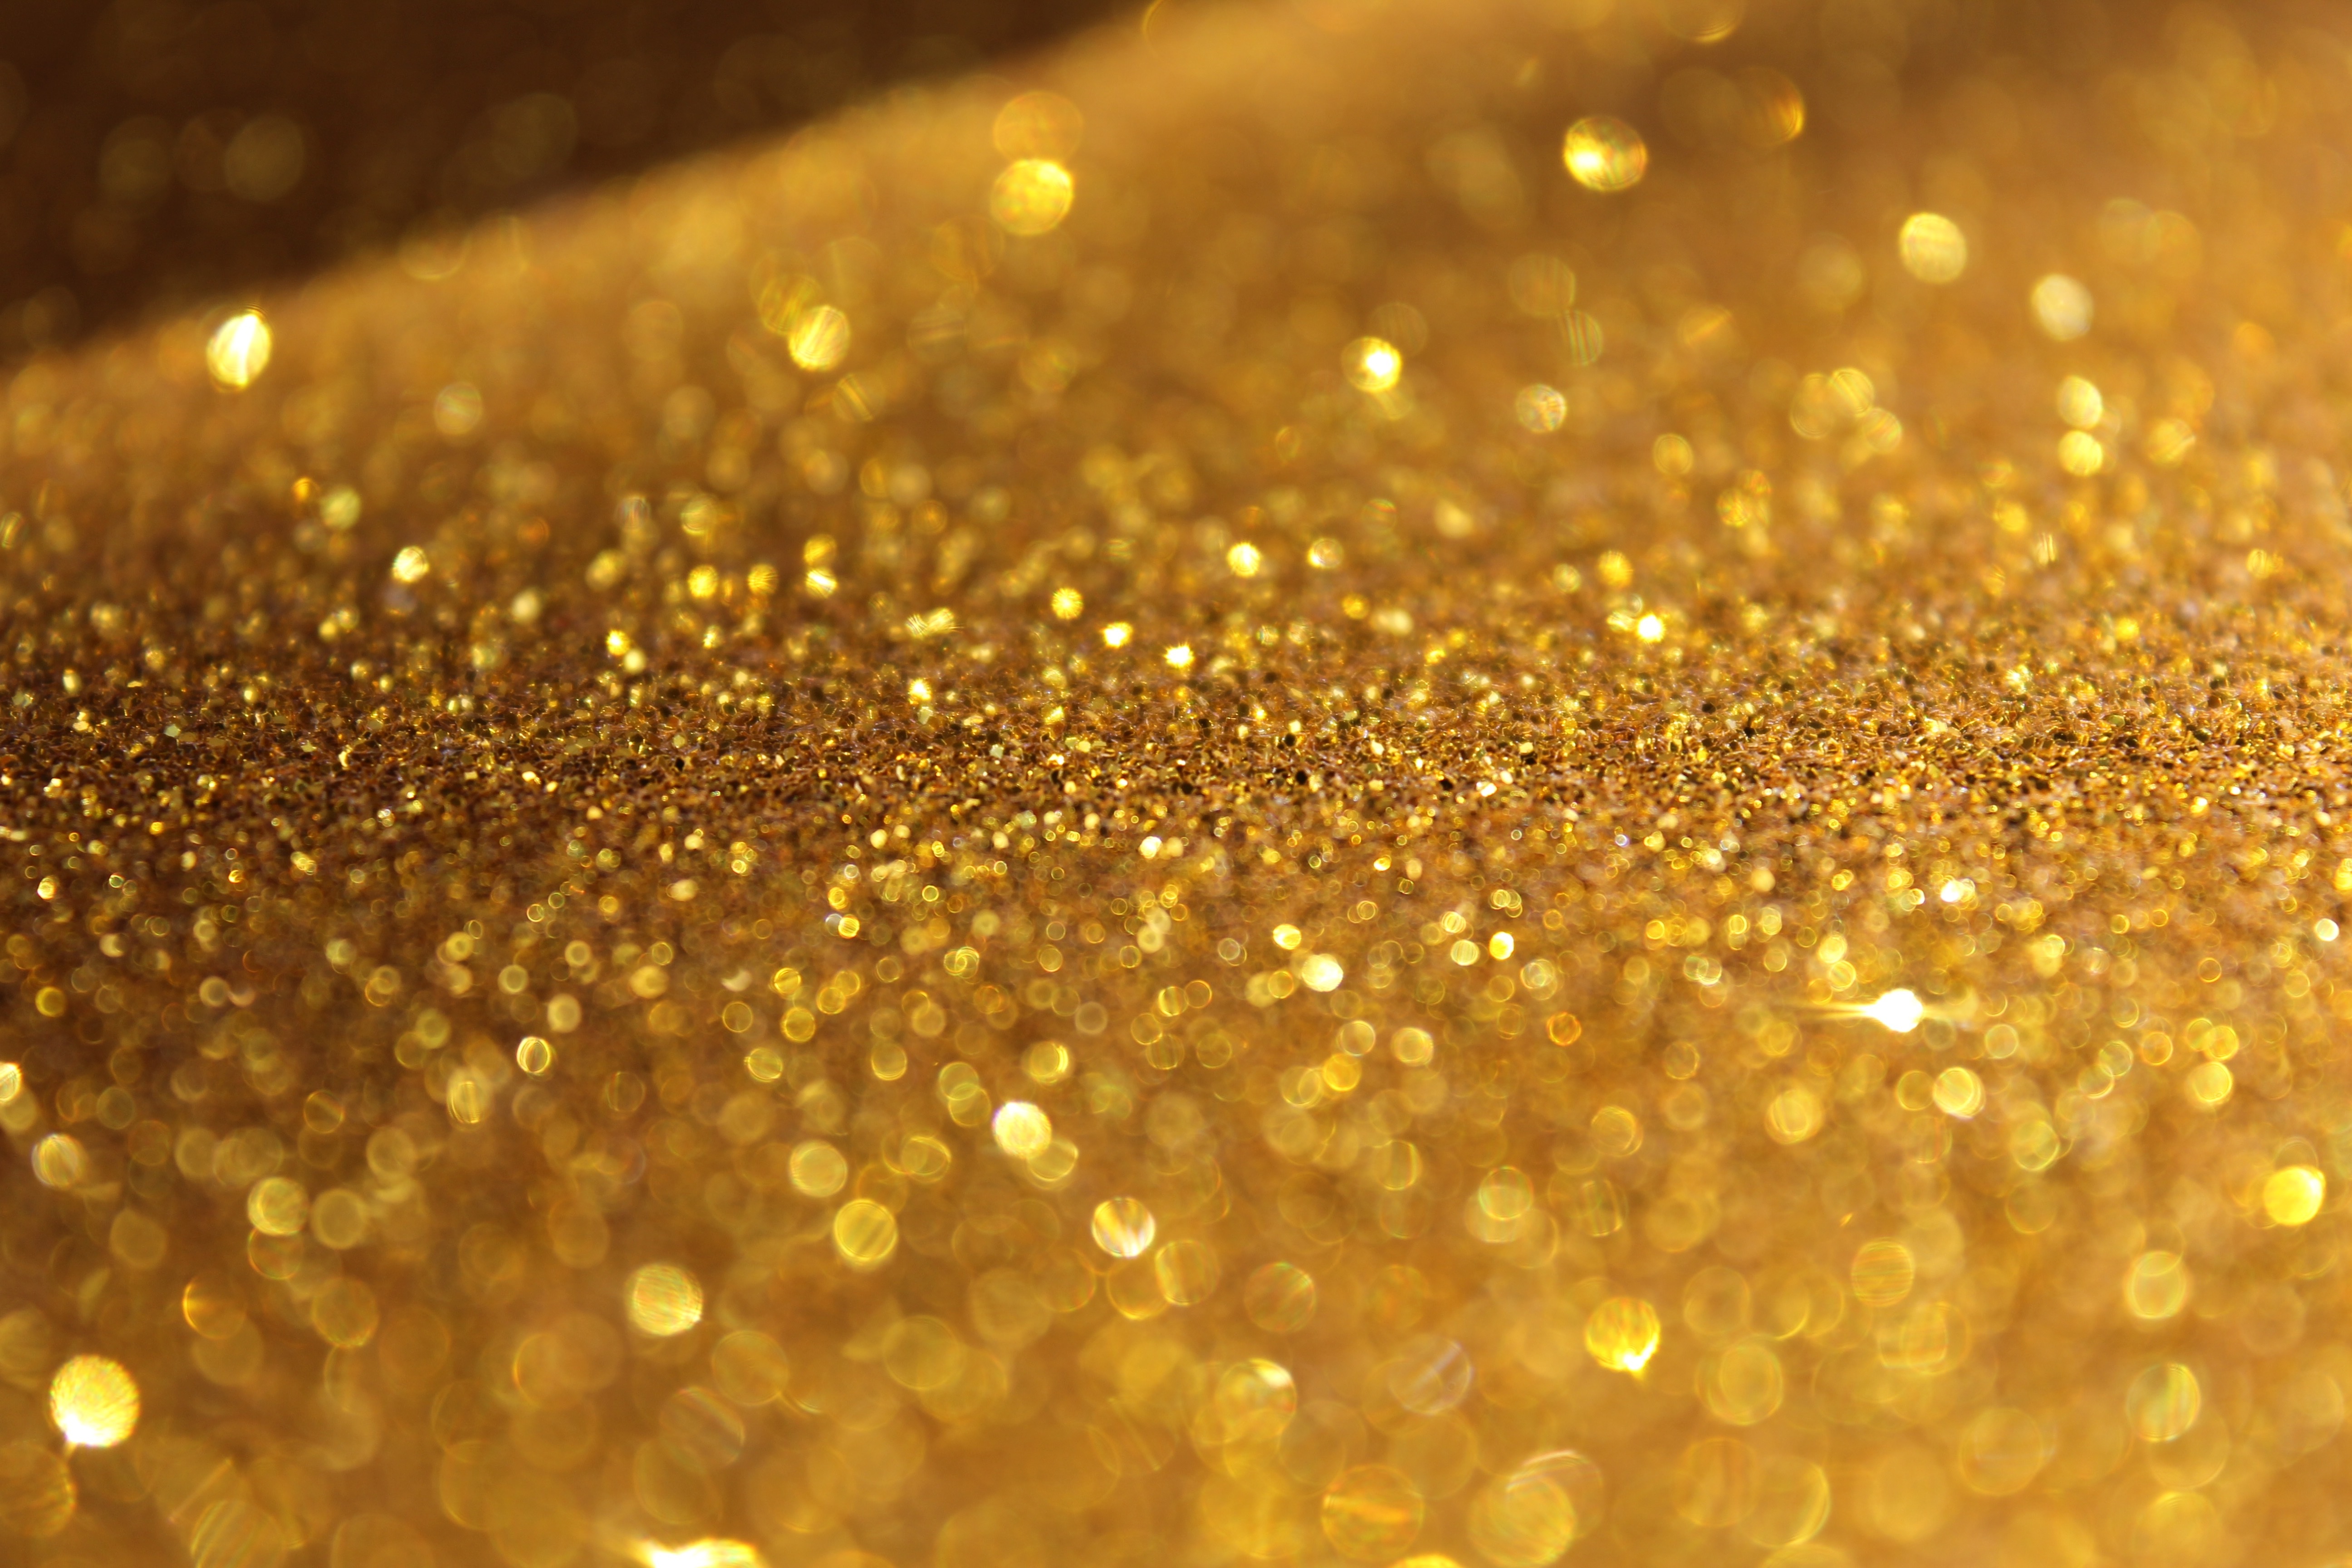
dew, light, plant, photography, sunlight, flower, pollen, yellow, glitter, close up, gold, moisture, macro photography